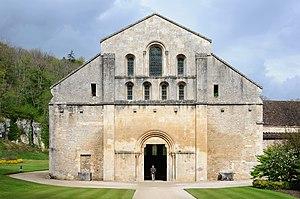
Abbaye de Fontenay (Marmagne, Côte-d'Or, Bourgogne, France)